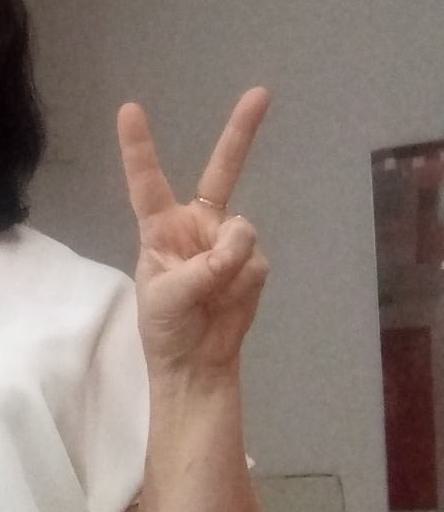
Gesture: peace